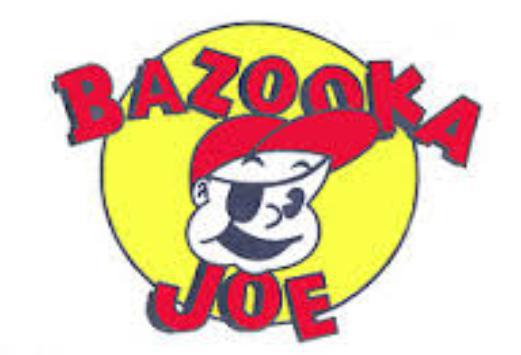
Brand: Bazooka
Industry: Food